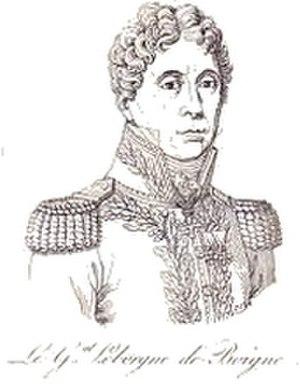
Gravure de l'artiste Boilly représentant le portrait du Comte Benoît de Boigne réalisé en 1823.
Benoît Leborgne, plus connu sous le nom de Benoît de Boigne, comte de Boigne ou encore général-comte de Boigne, né le 8 mars 1751 à Chambéry et mort dans la même ville, le 21 juin 1830, est un aventurier savoyard qui fit fortune aux Indes. Il fut également nommé président du conseil général du département du Mont-Blanc par l'empereur Napoléon Iᵉʳ.